Josep Masriera

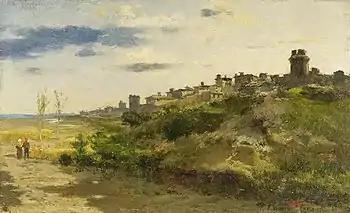
View of Hostalric.

He was born to an artistic family and, together with his brother Francesc, began his training with his father, who was a silversmith. After finishing there, he was sent to study with Lluís Rigalt at the Escola de la Llotja. In 1857, he and his brother were apprenticed to , a Professor there. Later, he studied with Claudi Lorenzale.